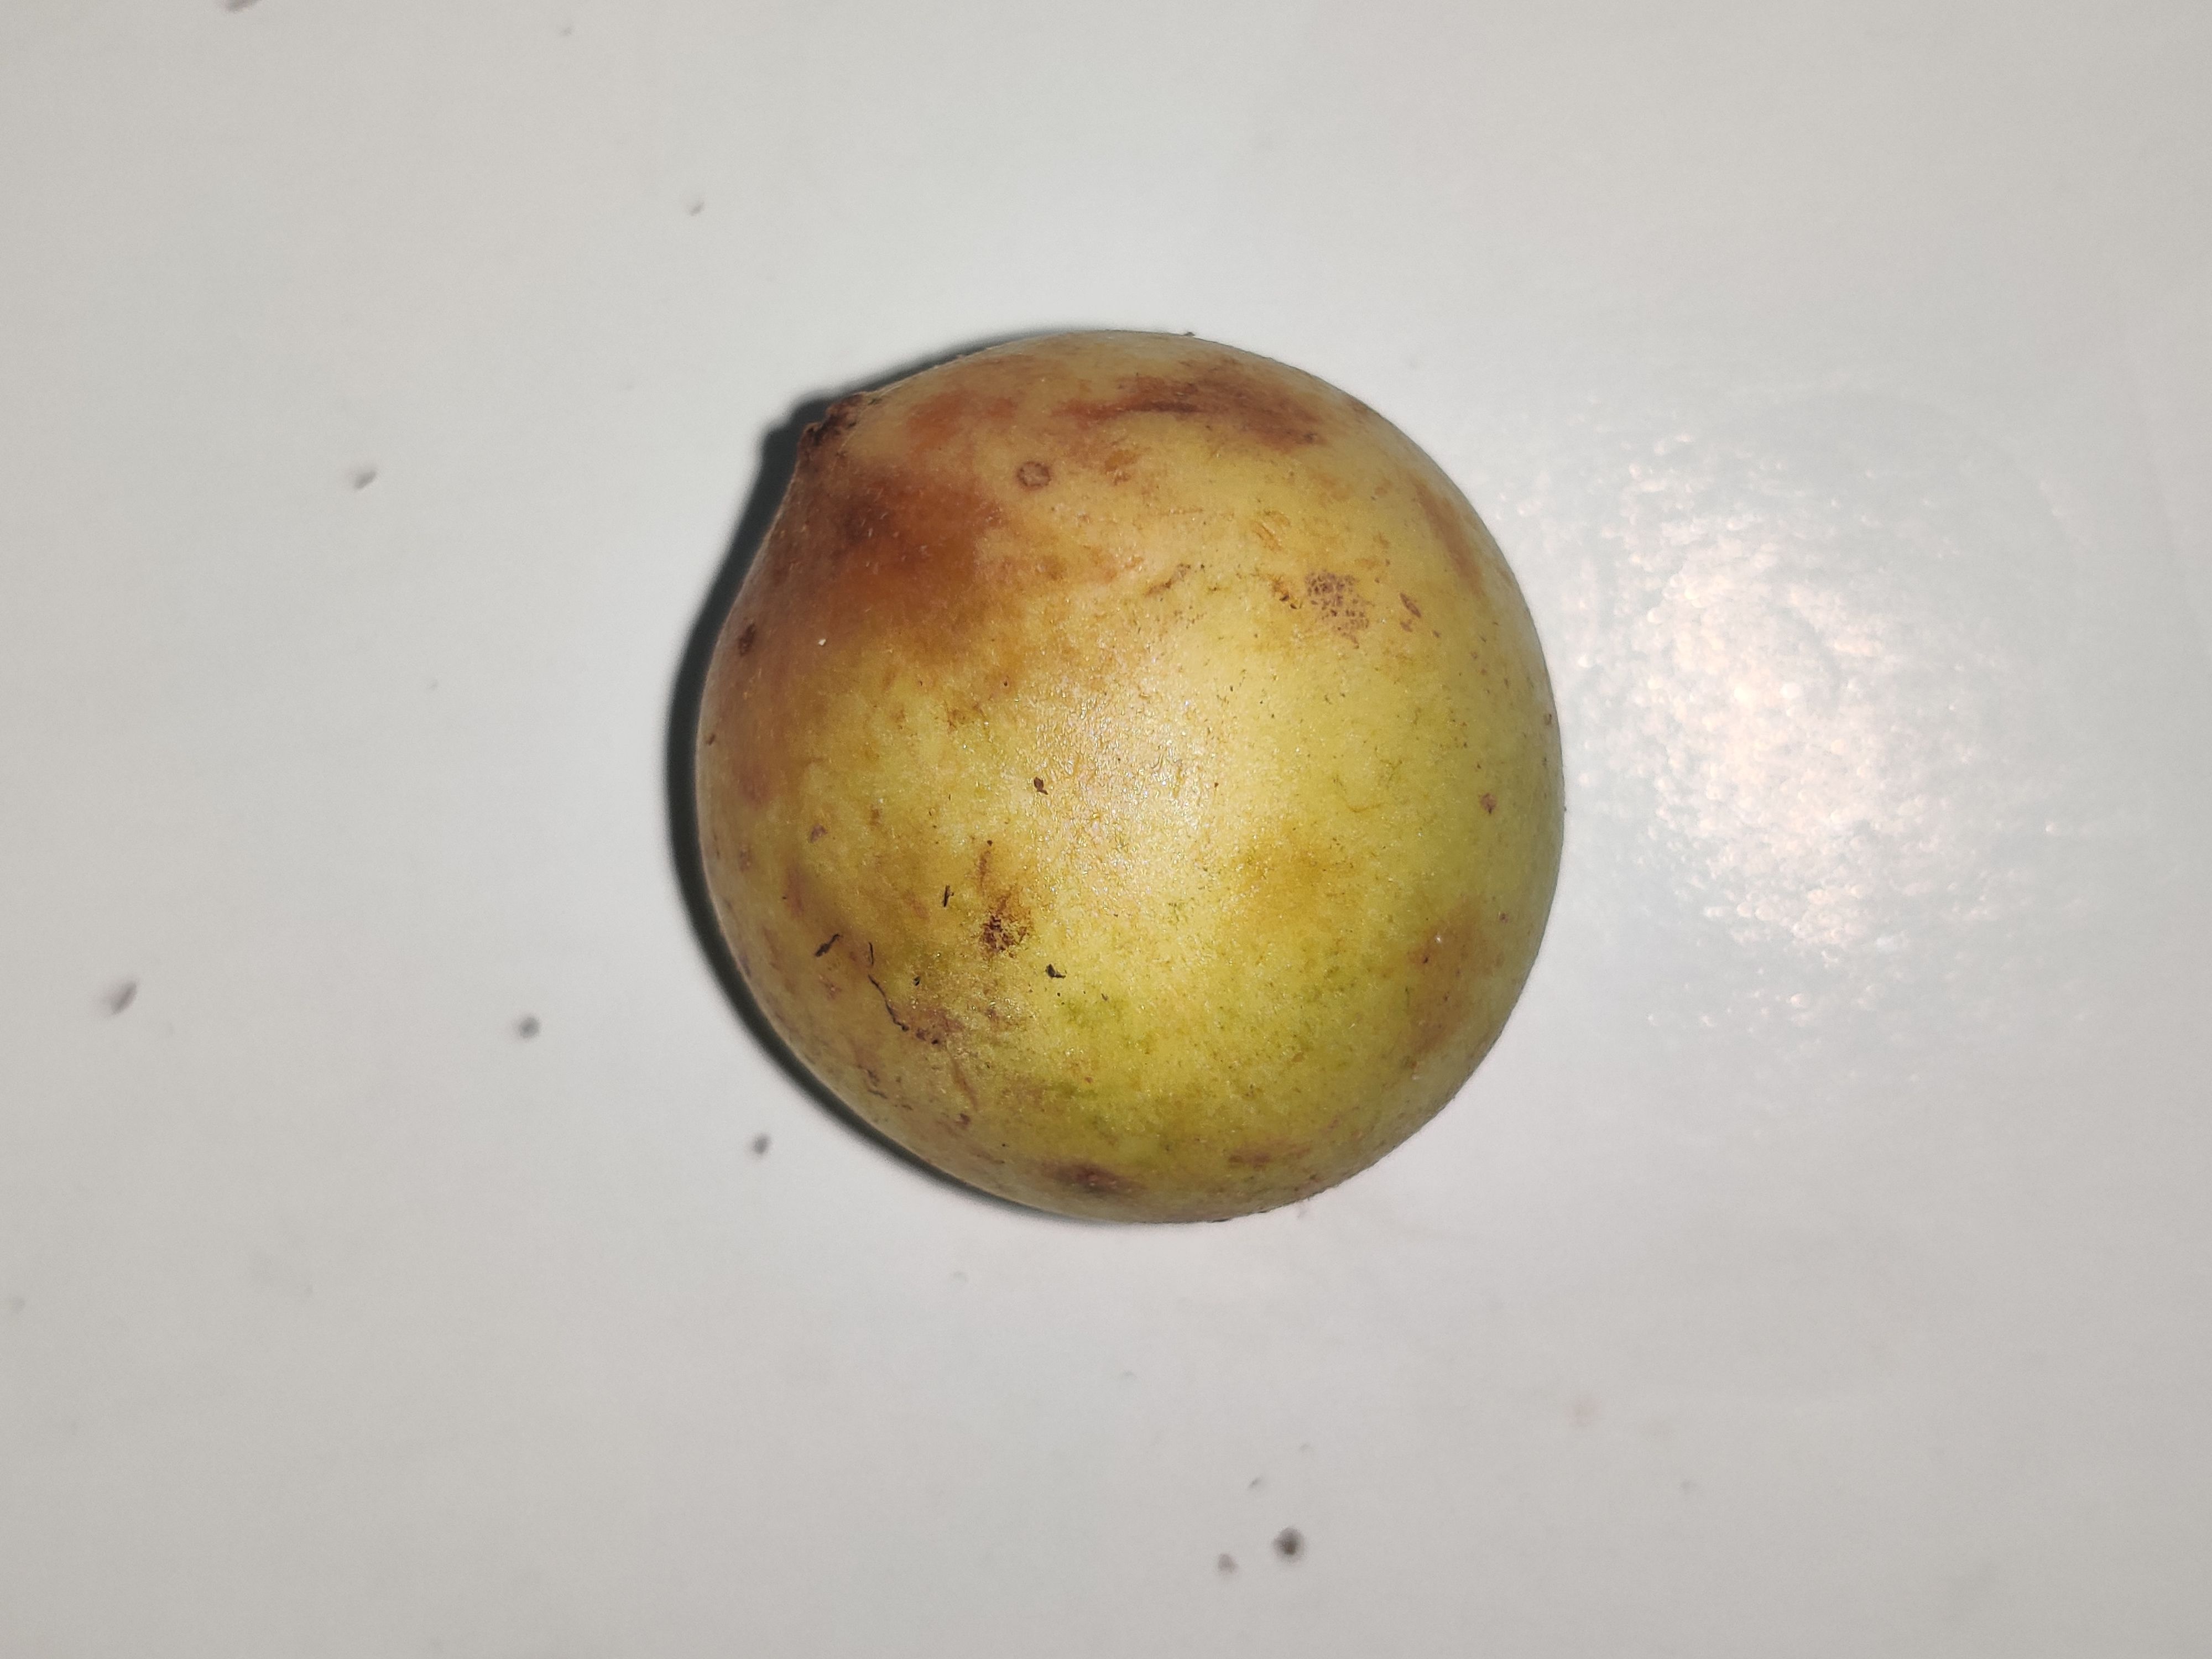
Fruit: burmese-grape
Grade: 2nd-grade